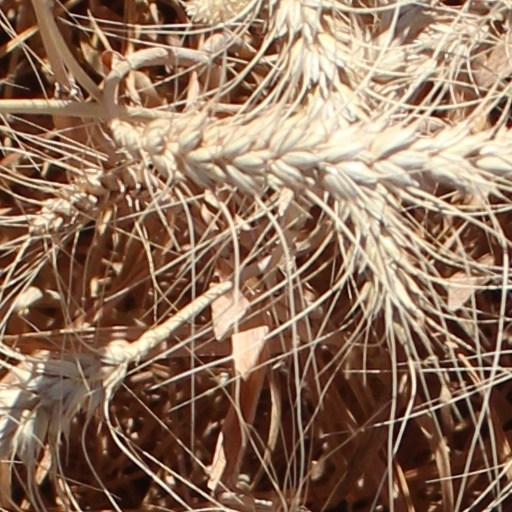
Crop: wheat